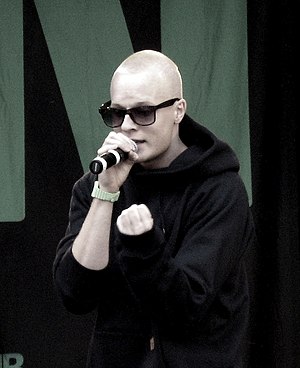
Xander (sanger)
Xander i Hjørring, 2011
Xander i Hjørring, 2011
Alexander Theo Linnet, bedre kendt som Xander, er en dansk popsanger, rapper og sangskriver.